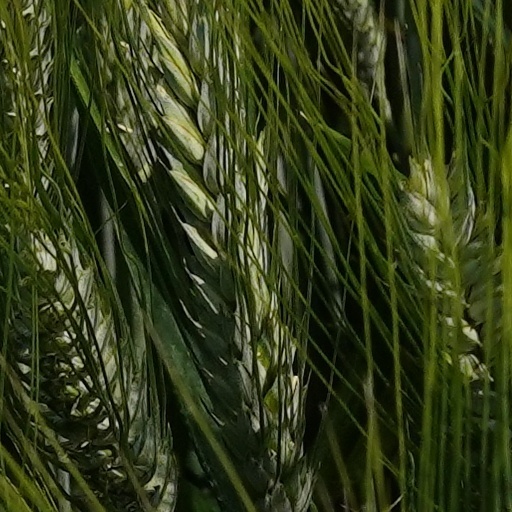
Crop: wheat